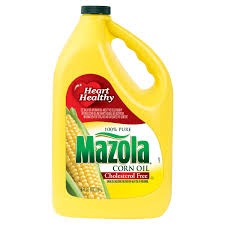
MAZOLA CORN OIL 96 OZ
MAZOLA CORN OIL 96 OZ
Brand: RockMart 340
Category: Food, Beverages & Tobacco > Food Items > Cooking & Baking Ingredients > Cooking Oils > Corn Oil